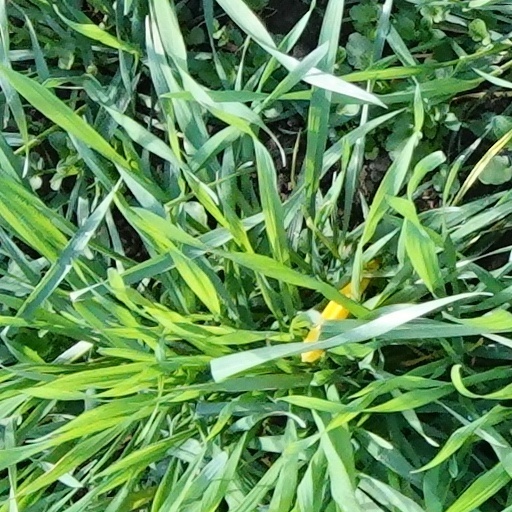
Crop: wheat